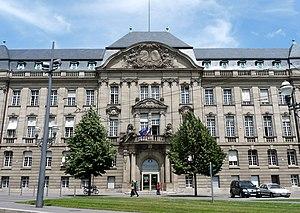
Préfecture de la Région Alsace
Le Bas-Rhin est un département français de la région Grand Est. Il fait partie de la région historique et culturelle d'Alsace avec le département du Haut-Rhin. La préfecture ainsi que le conseil départemental sont situés à Strasbourg. Ses habitants sont appelés les Bas-Rhinois. L'Insee et la Poste lui attribuent le code 67. Le département est frontalier avec l'Allemagne.
Cet article recense les hôtels de préfecture des subdivisions territoriales françaises, c'est-à-dire les édifices hébergeant les services des préfectures en France.
Ce tableau présente la liste de tous les monuments historiques de Strasbourg, classés ou inscrits.